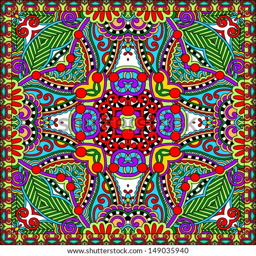
traditional ornamental floral paisley bandanna .